Spoiler (media)

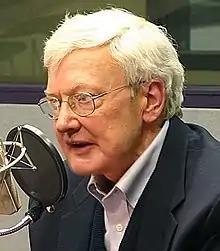
Roger Ebert in 2006

In 2005, the "Chicago Sun-Times" film critic Roger Ebert wrote an article entitled "Critics have no right to play spoiler" which contained spoilers and spoiler warnings. Ebert wrote: